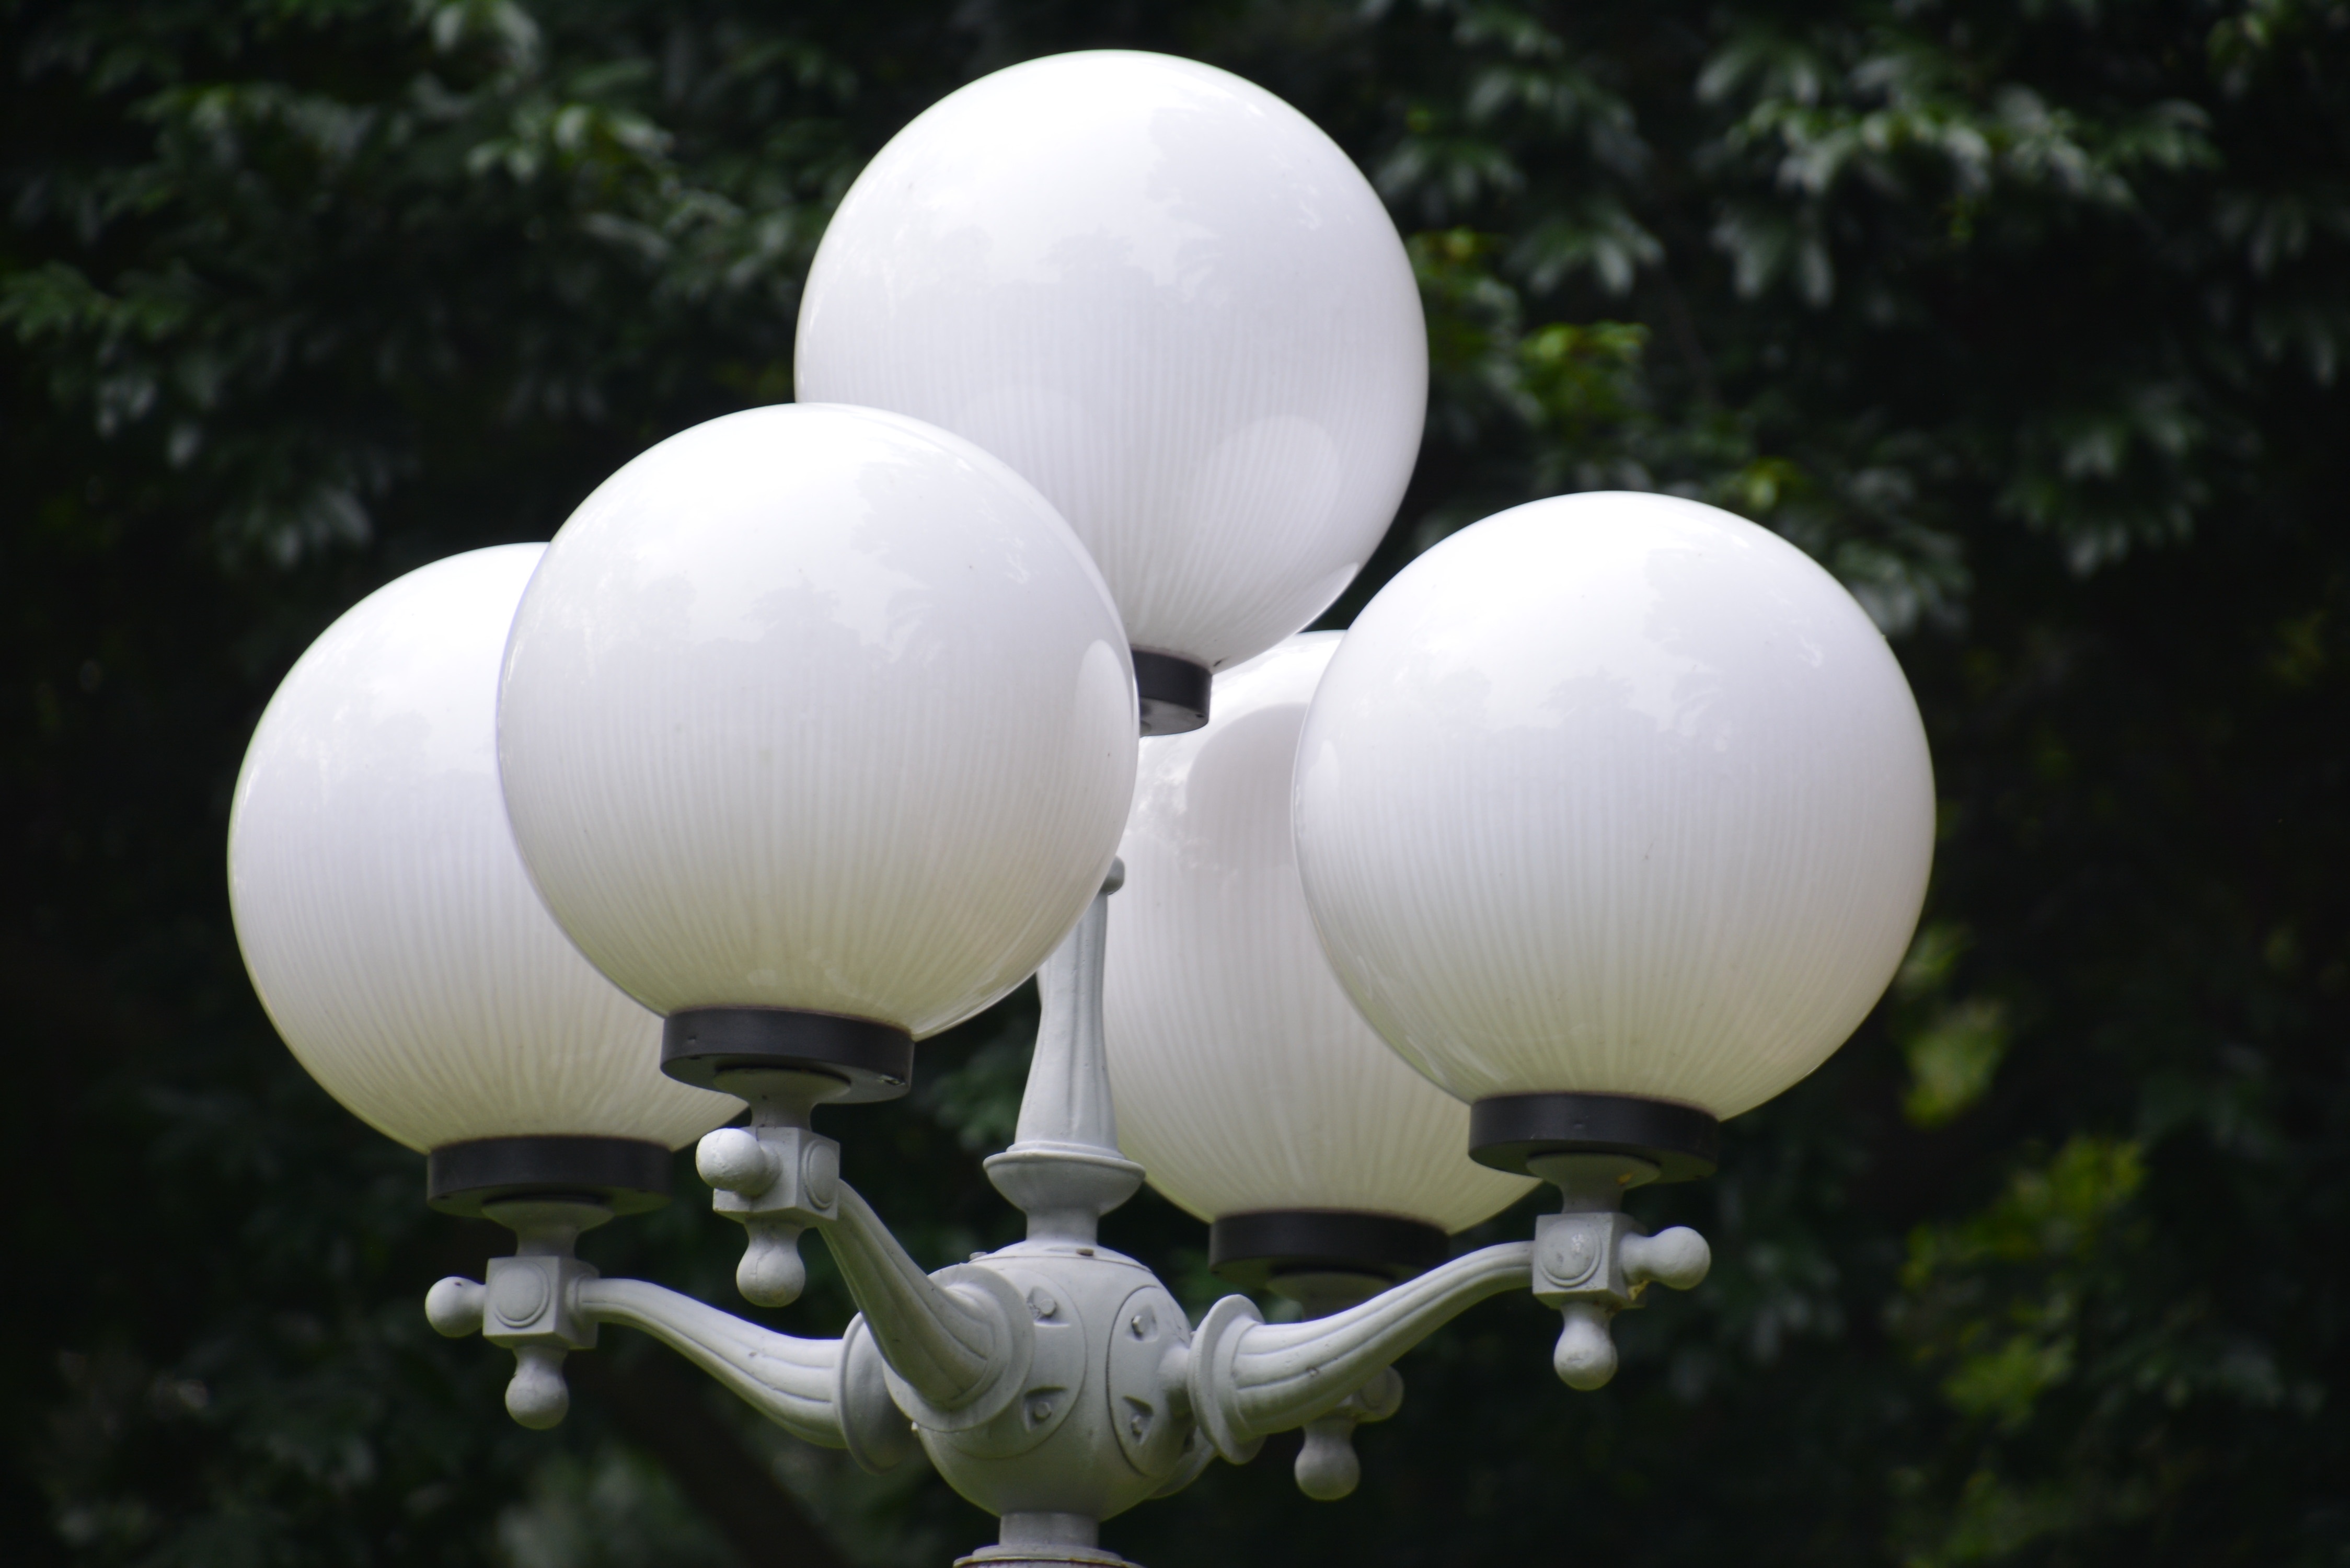
plant, white, flower, park, flora, viet nam, macro photography, floor lamp